Shree Shiv Chhatrapati Sports Complex

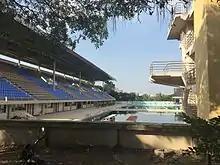
Aquatic centre

This aquatics centre contains two 50 x 25m swimming pools, with a seating capacity of 3500.